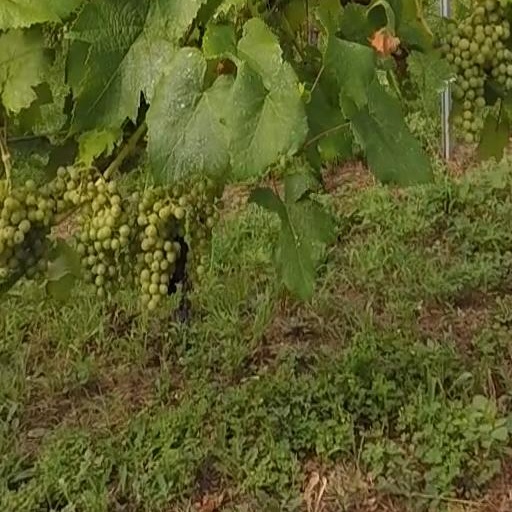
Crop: grape